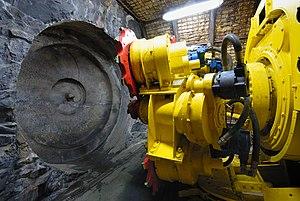
Un Tunnelier KTF 280 au musée des mines de fr:Bochum